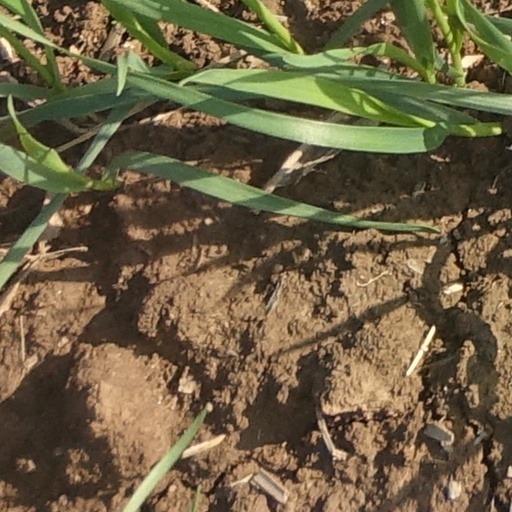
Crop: wheat